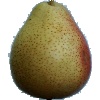
Label: Pear Forelle 1